Mulatto

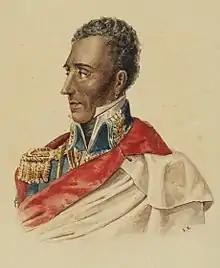
Jean-Pierre Boyer, the mulatto ruler of Haiti (1818–43)

In 1806, Haiti divided into a black-controlled north and a mulatto-ruled south. Haitian President Jean-Pierre Boyer, the son of a Frenchman and a former African slave, managed to unify a divided Haiti but excluded blacks from power. In 1847, a black military officer named Faustin Soulouque was made president, with the mulattos supporting him; but, instead of proving a tool in the hands of the senators, he showed a strong will, and, although by his antecedents belonging to the mulatto party, he began to attach the blacks to his interest. The mulattos retaliated by conspiring; but Soulouque began to decimate his enemies by confiscation, proscriptions, and executions. The black soldiers began a general massacre in Port-au-Prince, which ceased only after the French consul, Charles Reybaud, threatened to order the landing of marines from the men-of-war in the harbor.